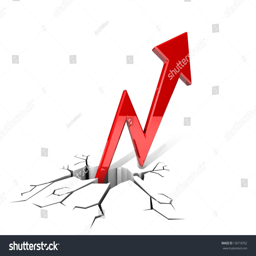
3d illustration of red arrow shooting up and breaking through a white floor .